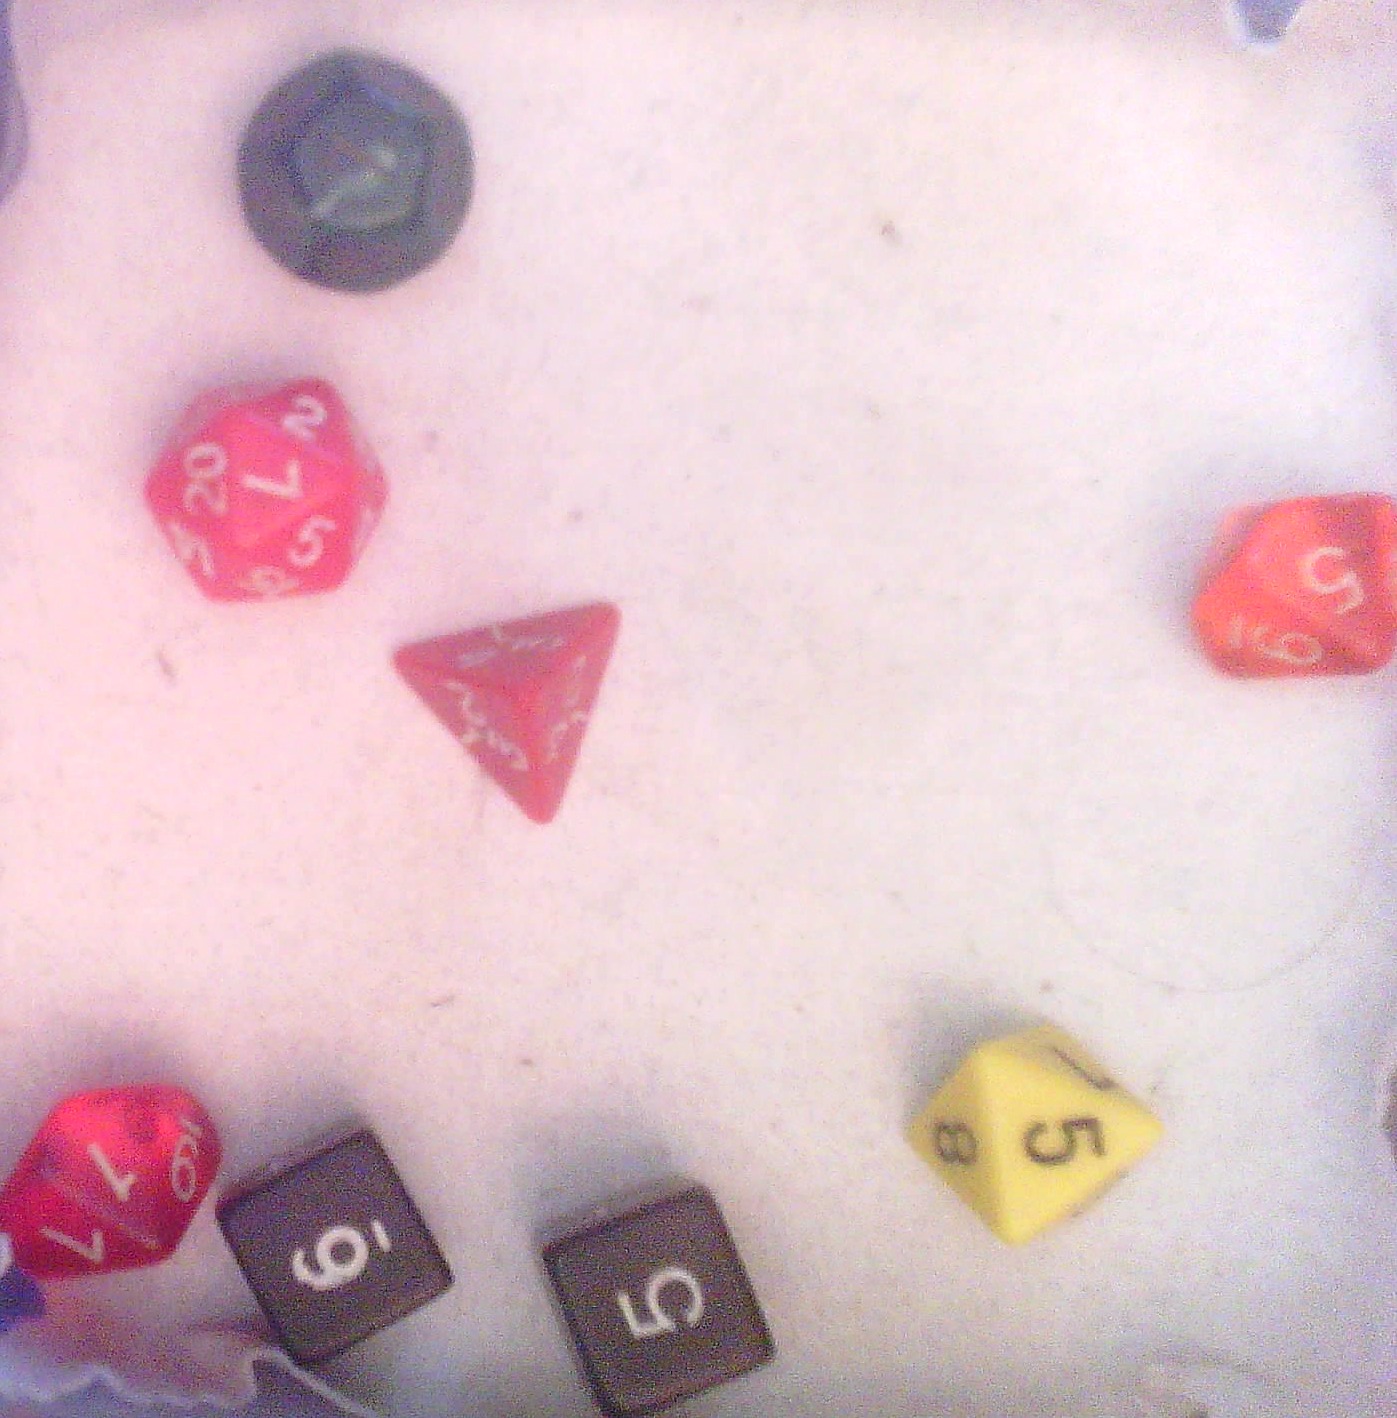
Dice in frame:
type: d4
value: 1
type: d6
value: 1
type: d6
value: 6
type: d8
value: 5
type: d10
value: 1
type: d10
value: 1
type: d12
value: 1
type: d20
value: 1
Label source: human
Face values trusted: no